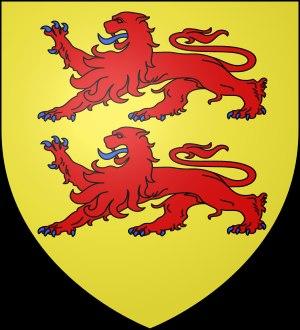
Liste des comtes de Bigorre.
La crise de succession de la Bigorre est un conflit de la fin du XIIIᵉ siècle entre plusieurs prétendants. Il débute en 1255 avec la mort de la comtesse Pétronille de Bigorre et se termine en 1302 avec l’annexion de la Bigorre par Philippe le Bel, roi de France.
De la Bigorre au département des Hautes-Pyrénées.